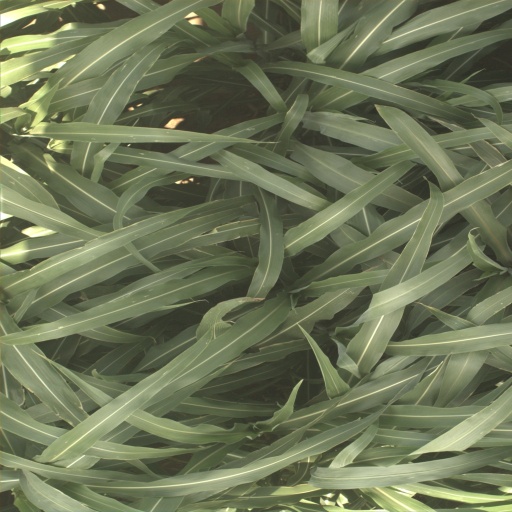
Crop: sorghum